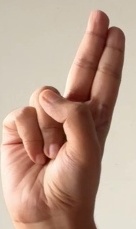
ASL sign: U